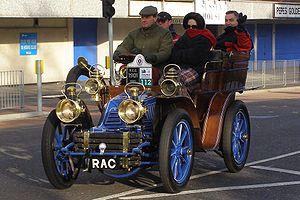
Mors est un constructeur pionnier de l'automobile français parisien entre 1895 et 1925. Il fut célèbre au début du XXᵉ siècle pour ses nombreux succès sportifs entre 1899 et 1904, rivalisant alors souvent avec Panhard sur route. Mors est dirigé par André Citroën à partir de 1908 puis absorbé par Citroën à sa fondation en 1919.
En Angleterre, la course de voitures anciennes Londres-Brighton est la plus ancienne compétition automobile historique rétro, d'automobile de collection pionnières d'avant 1905 à ce jour. Fondée le 14 novembre 1896 et longue de 87 km entre Londres et Brighton, elle est organisée annuellement par le Royal Automobile Club.